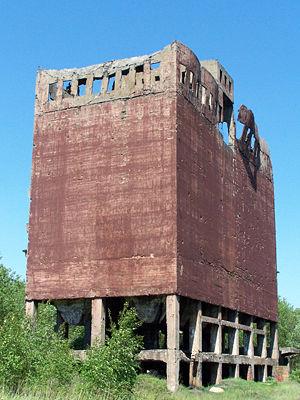
L'essence synthétique est un mélange d'hydrocarbures non dérivés du pétrole, mais obtenus à partir d'une autre source telle que la houille ou le lignite, ou encore à partir de gaz naturel, via le procédé Gas to liquids.
L'abréviation IG Farben désigne la société allemande fondée le 1ᵉʳ janvier 1925 sous le nom de IG-Farbenindustrie AG. Une « petite IG », par opposition à l’IG de 1925, a été fondée en 1905 par rapprochement concerté des sociétés chimiques BASF, Bayer et Agfa. Un conseil de gestion commun fut créé, mais chacune des sociétés conserva son identité propre.
Le procédé Bergius est un procédé chimique servant à fabriquer de l'essence synthétique : du charbon bitumineux est hydrogéné à haute température et à haute pression. Friedrich Bergius a mis au point un procédé de laboratoire en 1913. Ses brevets ont été acquis par IG Farben, qui les a mis en application industrielle pendant les années 1920 et 1930. Bergius a reçu, conjointement avec Carl Bosch, le prix Nobel de chimie de l'année 1931 pour ses travaux sur la chimie à haute pression.
La houille est une roche carbonée sédimentaire correspondant à une qualité spécifique de charbon, intermédiaire entre le lignite et l'anthracite. De couleur noirâtre, elle provient de la carbonisation d'organismes végétaux et peut donc servir de combustible fossile.
La liquéfaction du charbon désigne les procédés physico-chimiques qui permettent d'obtenir des hydrocarbures liquides à partir de charbon. Ces procédés, connus depuis le début du XXᵉ siècle, connaissent au début du XXIᵉ siècle un regain d'intérêt en raison de la différence de prix croissante entre le charbon et le pétrole. On utilise alors plus fréquemment l'abréviation CTL, soit en anglais Coal to Liquids. Le mélange d'hydrocarbures obtenus peut être aisément raffiné pour fournir des carburants.
Police est une ville de la voïvodie de Poméranie occidentale, dans le nord-ouest de la Pologne. Sa population s'élevait à 33 742 habitants en 2013.